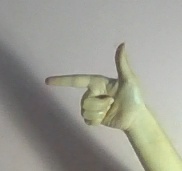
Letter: yaa